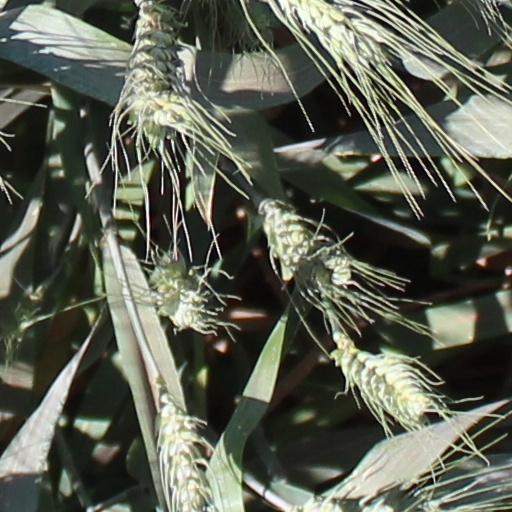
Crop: wheat